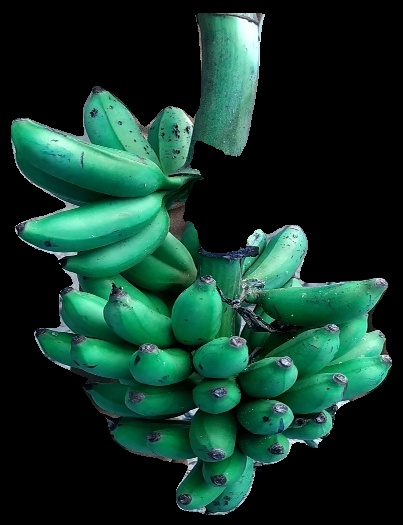
Variety: rasbale
Grade: grade3